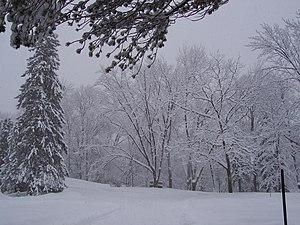
Le Jardin zoologique du Québec est un ancien parc zoologique situé dans l'arrondissement de Charlesbourg, à Québec. Ouvert en 1931, il est fermé depuis le 31 mars 2006. Une partie de ses terrains est ouverte au public sous le nom de Parc des Moulins.